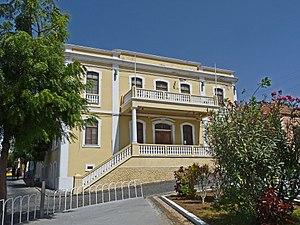
São Filipe (île de Fogo, Cap-Vert)
La municipalité de São Filipe est une municipalité du Cap-Vert, située sur l'île de Fogo, dans les îles de Sotavento. C'est la plus ancienne et la plus étendue des trois municipalités de l'île. Son siège se trouve à São Filipe.